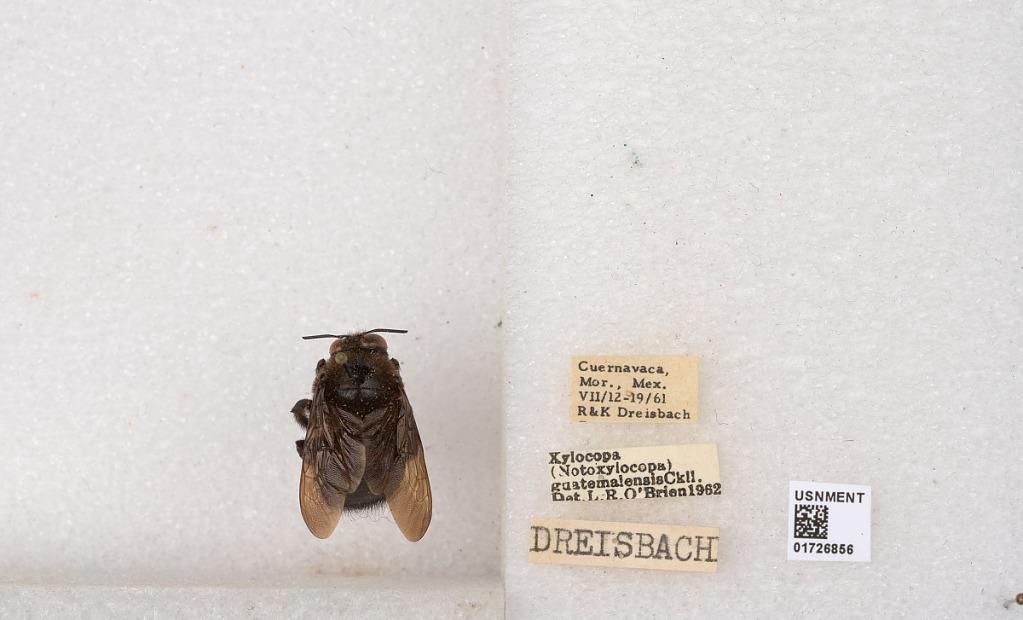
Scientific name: Xylocopa (Notoxylocopa) guatemalensis Cockerell
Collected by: R. Dreisbach & McGough
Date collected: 1961-7-12
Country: Mexico
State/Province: Morelos
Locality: Cuernavaca
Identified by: O'Brien, L. R.